Vermont Route 153

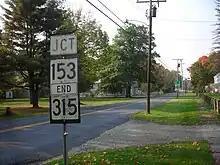
Junction of VT 153 and VT 315 in Rupert, Vermont. (This assembly was replaced sometime between 2008 and 2012.)

VT 153 begins at the state line adjacent to Washington County, New York, where it connects to County Route 153 (CR 153, formerly New York State Route 153 or NY 153) in the Rupert Valley. The route heads to the northeast, passing through the village of West Rupert, which is located northeast of the Big Ridge, a mountain. Route 153 progresses farther, passing Oak Hill and turning at an intersection with VT 315 at Meetinghouse Hill. Route 153 then heads northward, intersecting local roads and parallelling the state border. Highgo Hill is passed to the west, and is only accessible via Chef Clark Road.